April 1987 lunar eclipse

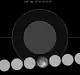
The Moon's hourly motion shown right to left

A penumbral lunar eclipse occurred at the Moon’s descending node of orbit on Tuesday, April 14, 1987, with an umbral magnitude of −0.2312. A lunar eclipse occurs when the Moon moves into the Earth's shadow, causing the Moon to be darkened. A penumbral lunar eclipse occurs when part or all of the Moon's near side passes into the Earth's penumbra. Unlike a solar eclipse, which can only be viewed from a relatively small area of the world, a lunar eclipse may be viewed from anywhere on the night side of Earth. Occurring about 4.6 days before perigee (on April 18, 1987, at 17:35 UTC), the Moon's apparent diameter was larger.